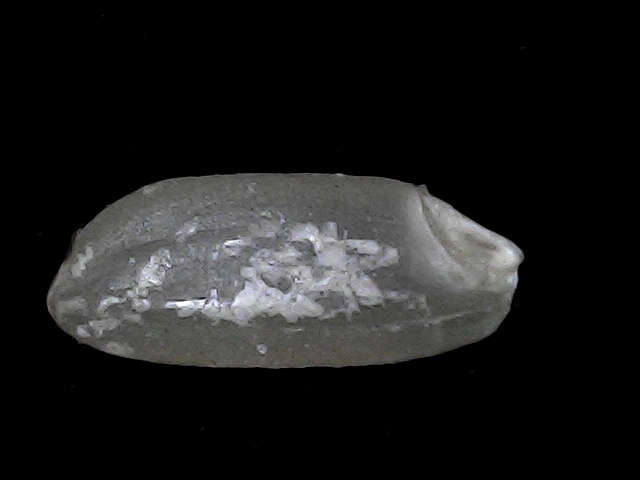
Rice variety: BD93